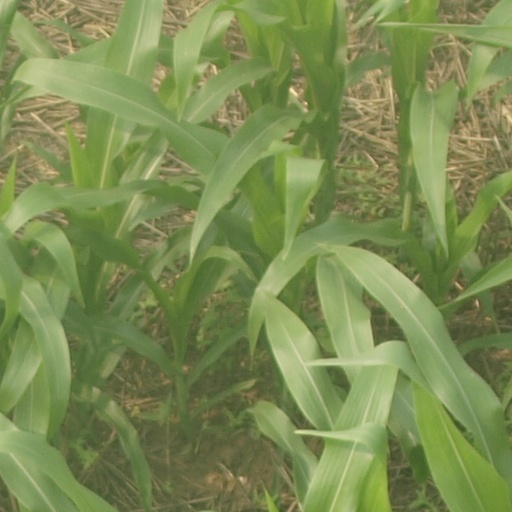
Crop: maize; corn